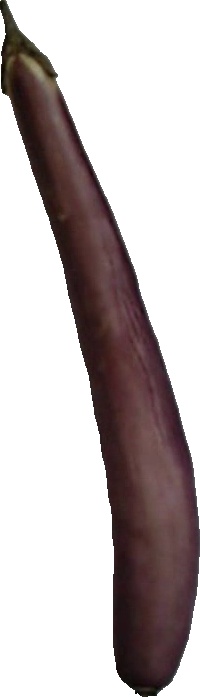
Label: eggplant_long_1